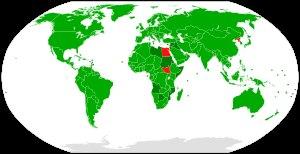
La liste des États parties de la Convention sur l'interdiction des armes chimiques reprend les États qui ont signé et ratifié ou qui ont accédé à la dite Convention, de son nom officiel Convention sur l'interdiction de la mise au point, de la fabrication, du stockage et de l'usage des armes chimiques et sur leur destruction.
Une arme chimique est une arme spécialisée qui utilise des substances conçues pour infliger des blessures ou pour tuer des êtres vivants du fait de leurs propriétés chimiques ou de leur toxicité.